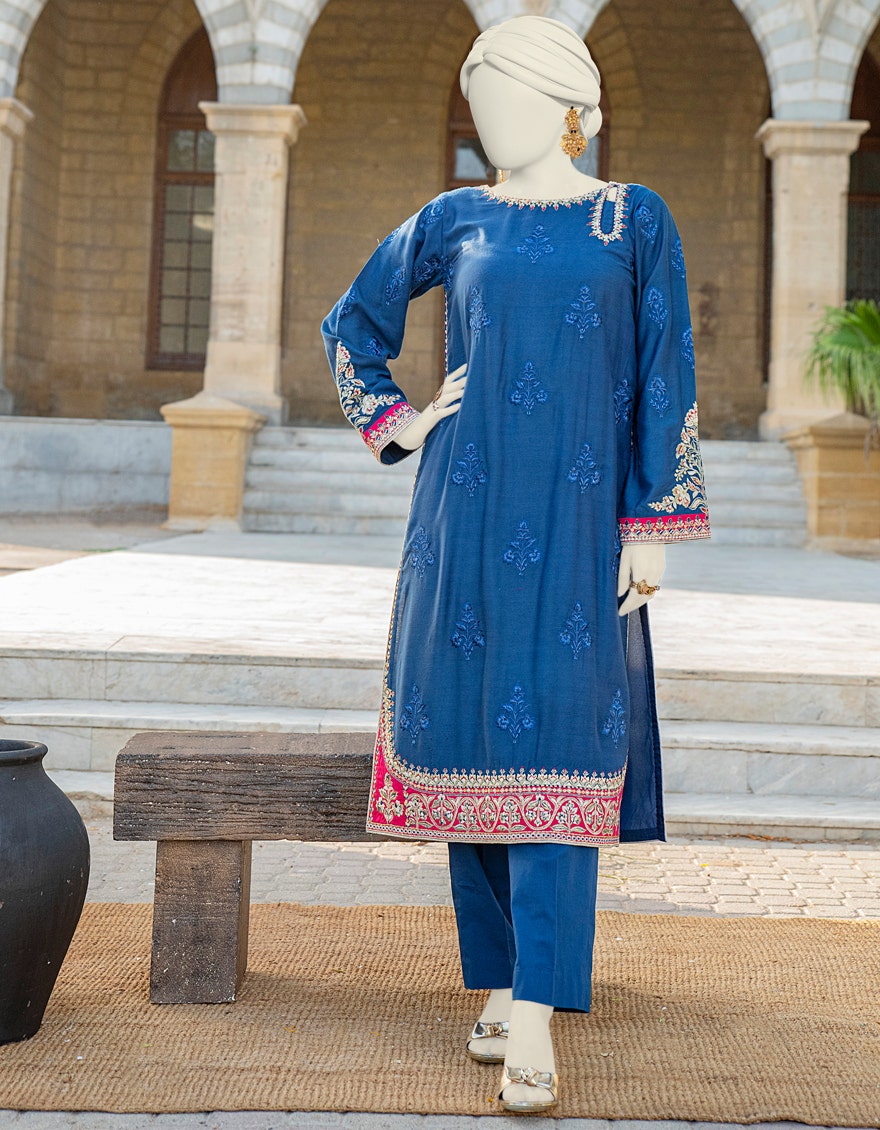
blue embroidered three piece suit